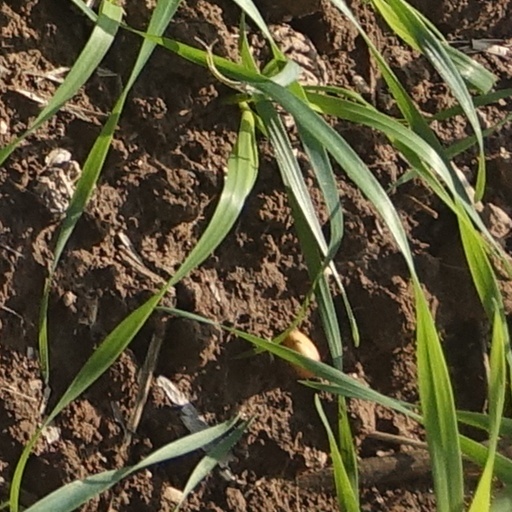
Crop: wheat